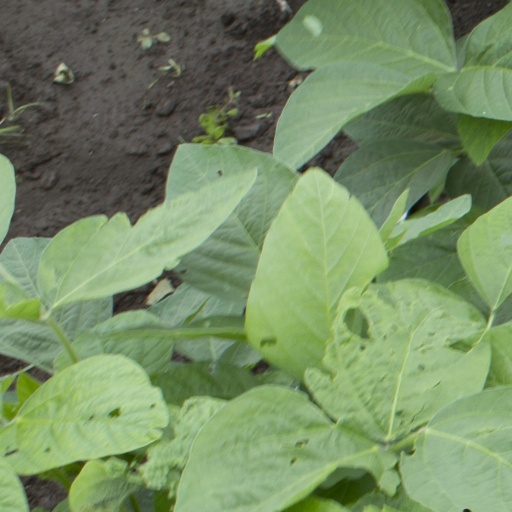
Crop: soybean